Mosbach-Neckarelz station

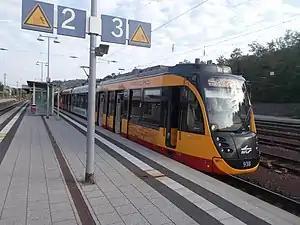
2018

Mosbach-Neckarelz station is a railway station in the Neckarelz district of the municipality of Mosbach, located in the Neckar-Odenwald-Kreis in Baden-Württemberg, Germany.